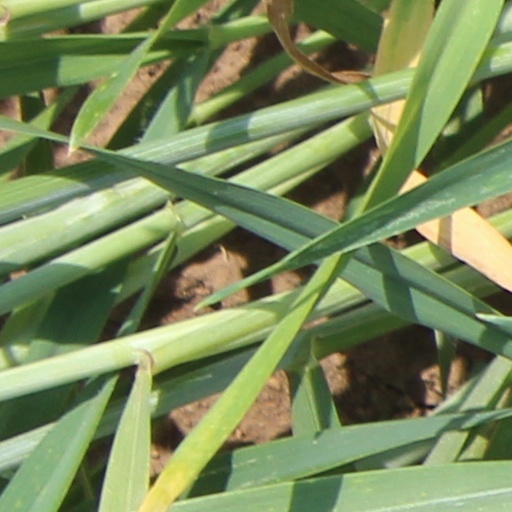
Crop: wheat